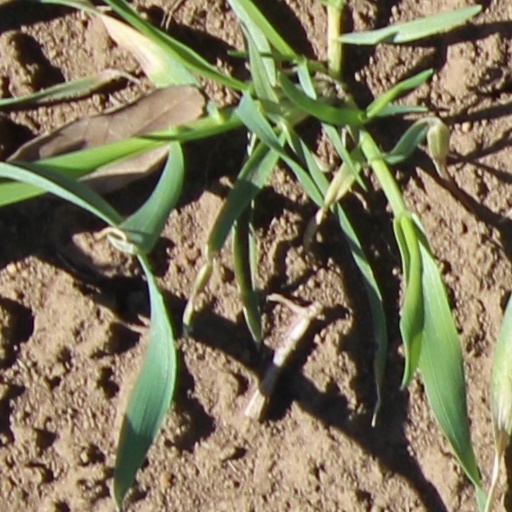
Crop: wheat